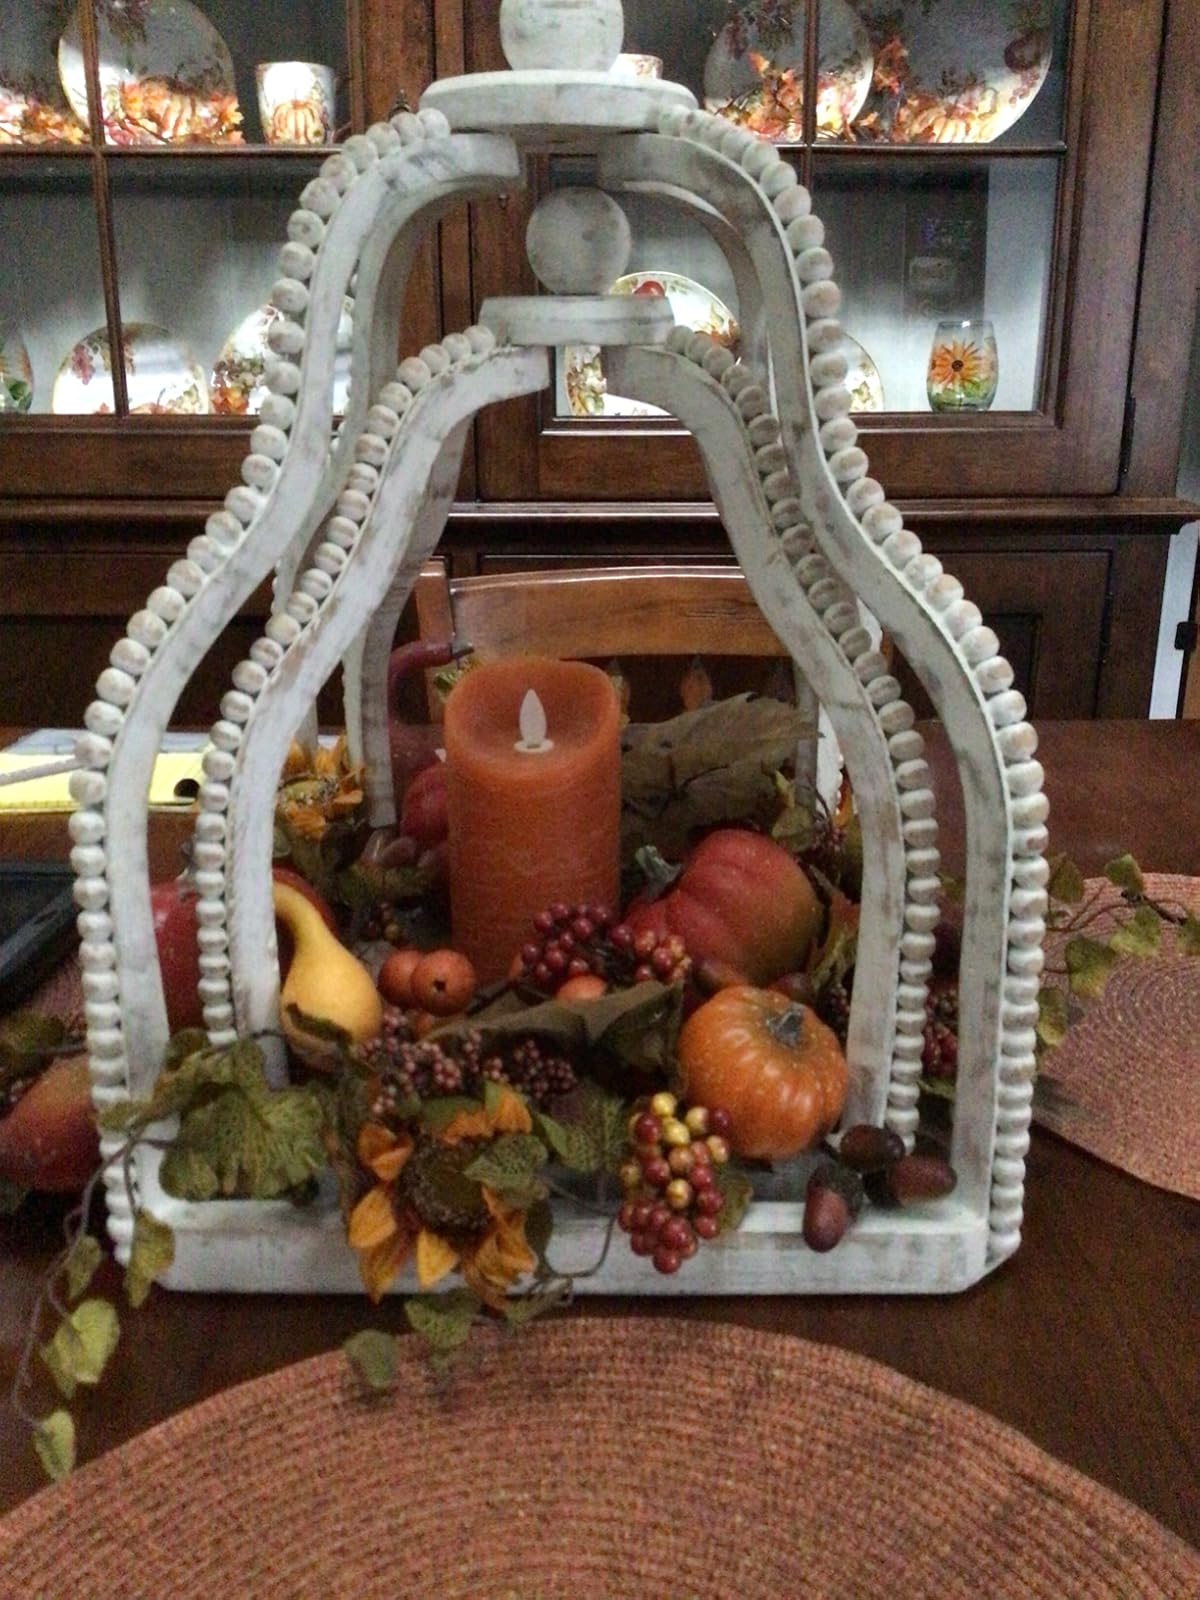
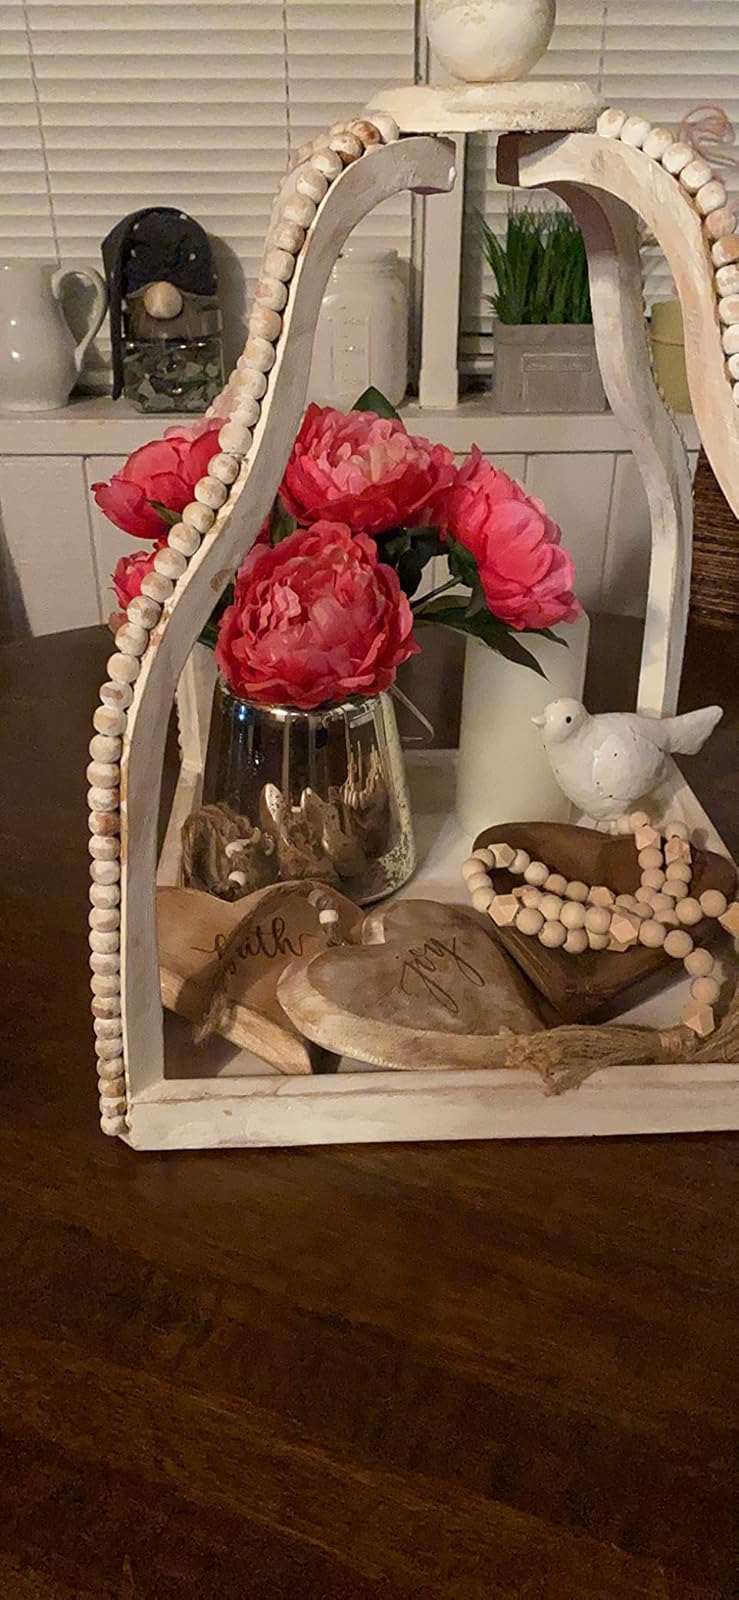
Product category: lantern
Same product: yes